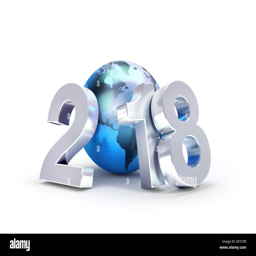
new year type composed with a blue planet earth , isolated on white - 3d illustration